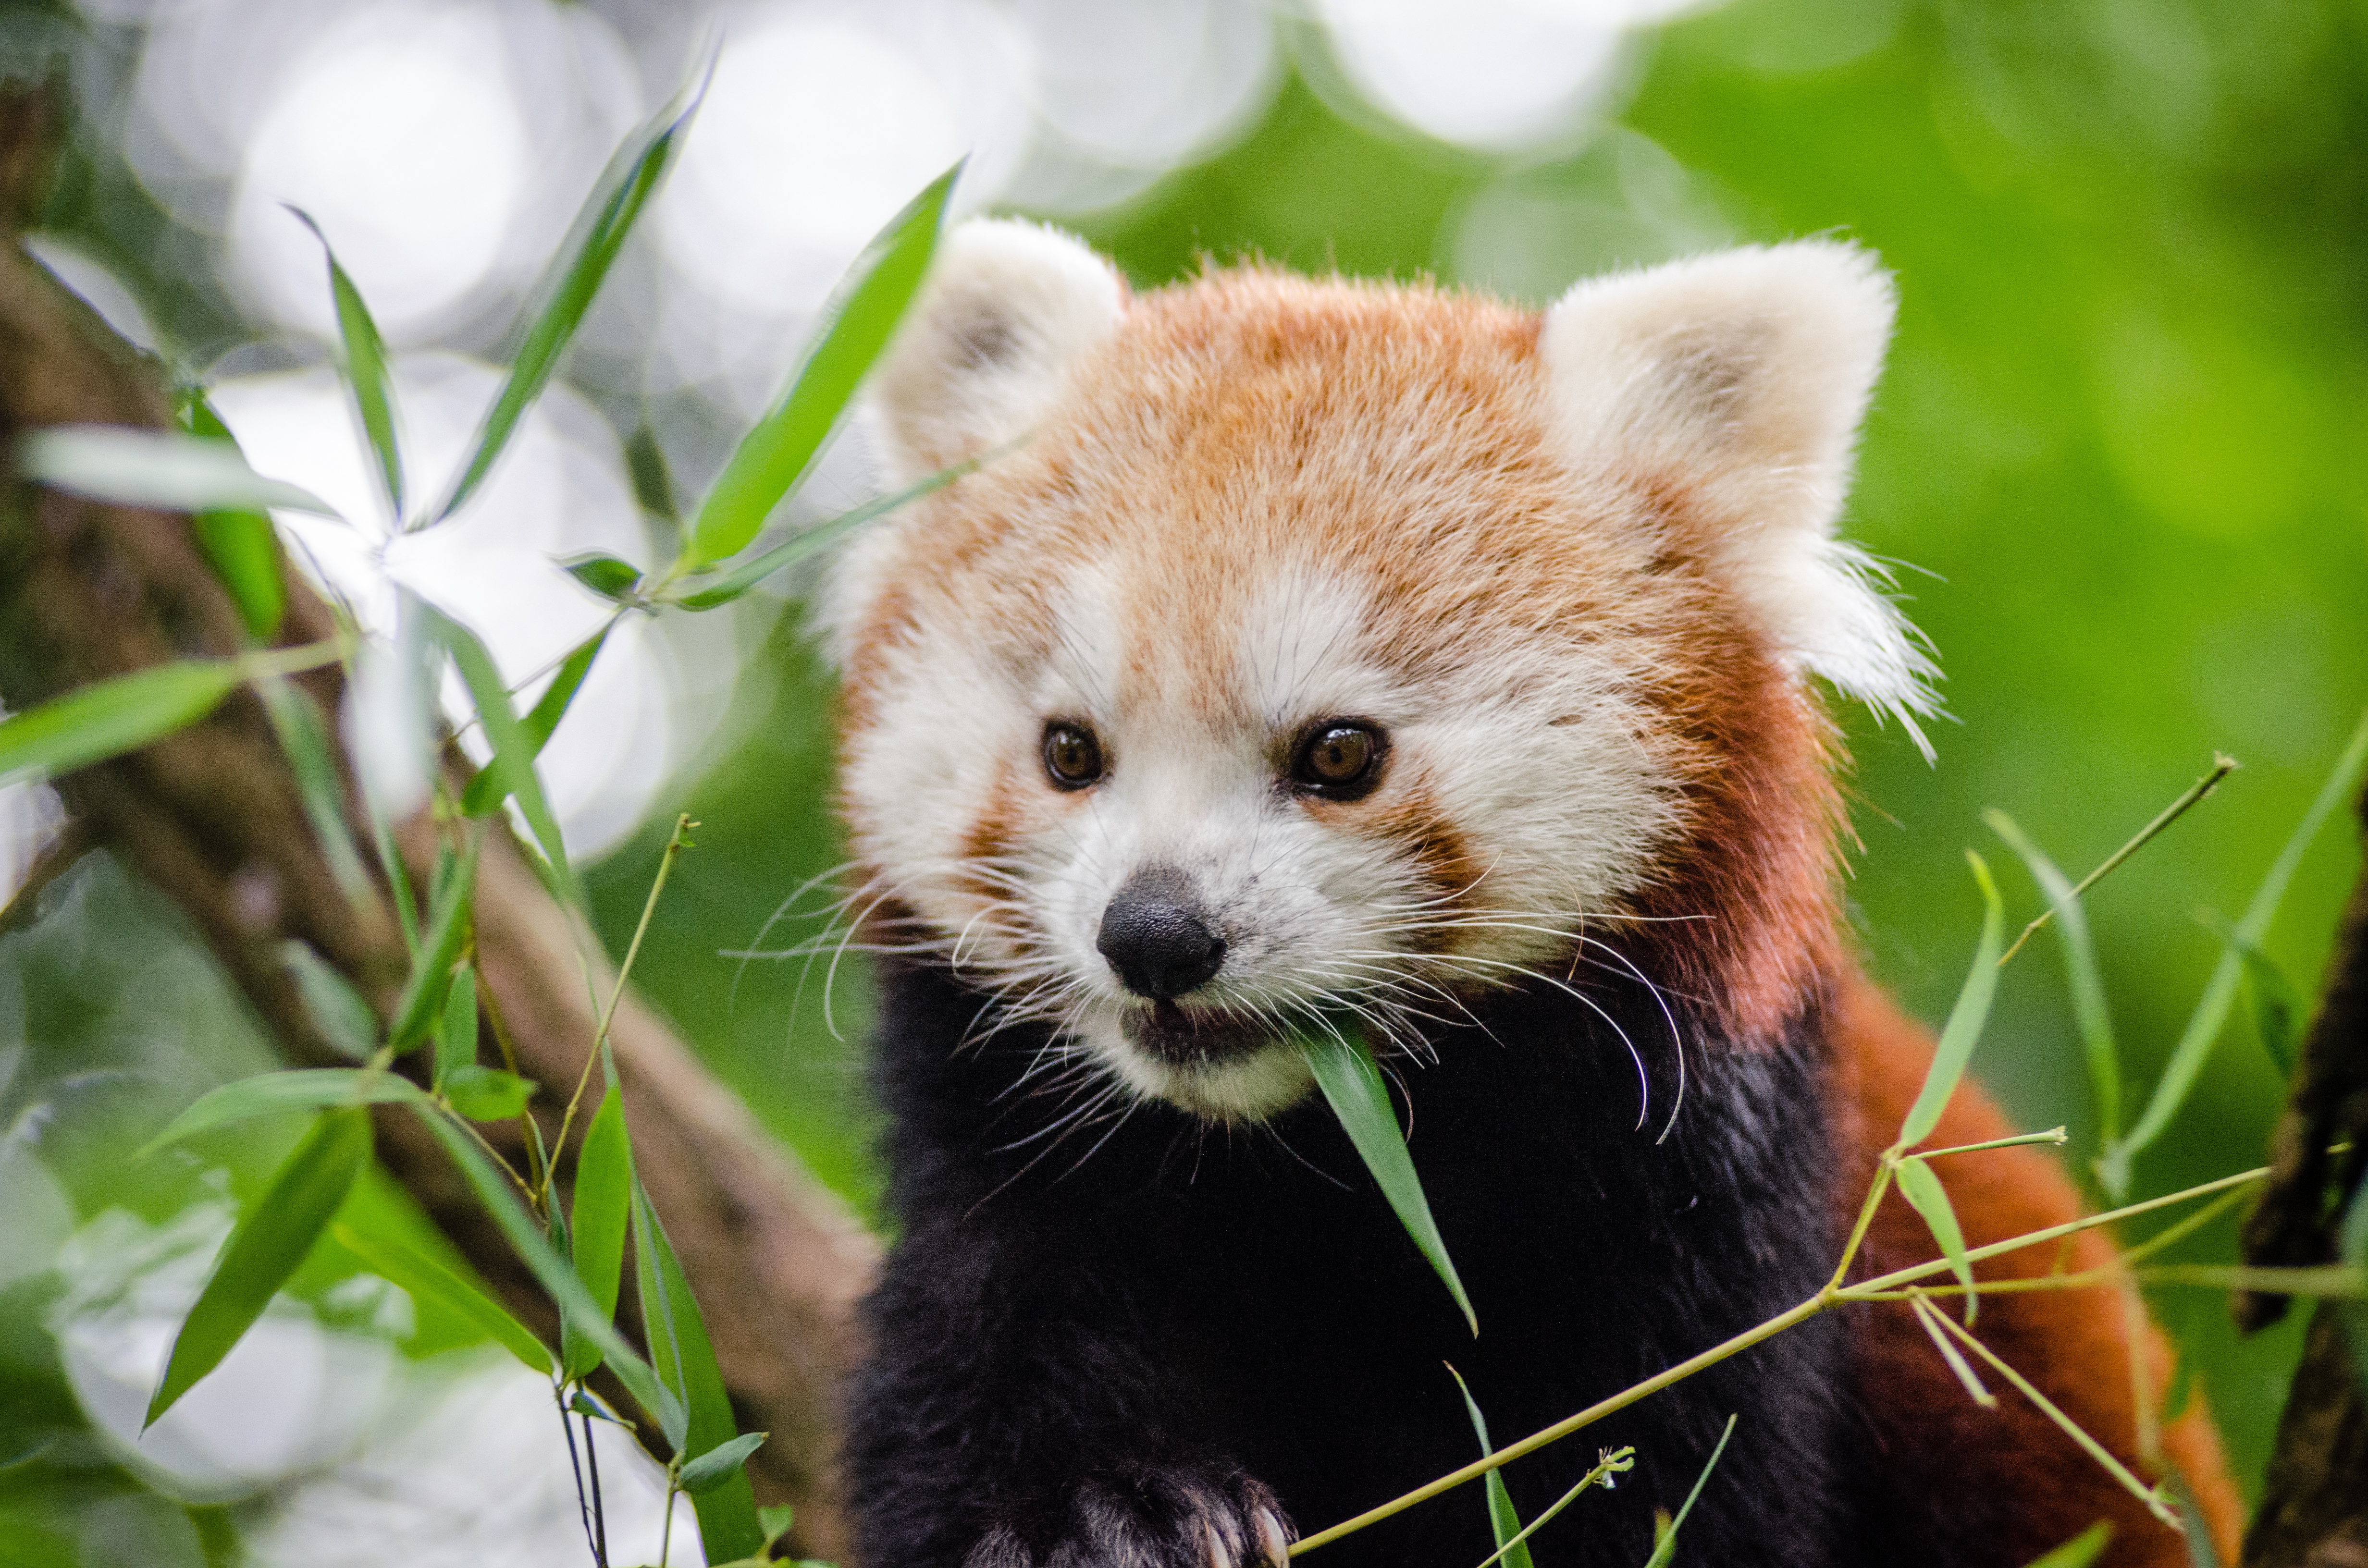
tree, nature, bokeh, vintage, sweet, rain, wet, animal, cute, female, wildlife, zoo, fur, orange, young, green, high, red, mammal, nikon, fauna, red panda, panda, face, nose, whiskers, tail, animals, ears, endangered, vertebrate, germany, deutschland, natur, tier, iso, fell, regen, gesicht, baum, adorable, bamboo, d7000, roter, kleiner, niedlich, sues, suess, species, bedrohte, tierart, tierpark, weiblich, jungtier, jung, ohren, schwanz, nase, bedroht, ailurus, fulgens, moist, feucht, gr n, s s, dog breed group